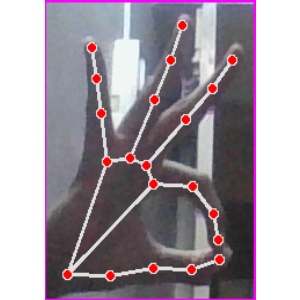
अक्षर: ण